Neutering

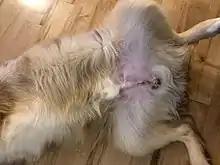
Closed castration incision on a male dog, taken 12 hours after surgery

In male animals, castration involves the removal of the testes (testicles), and is commonly practiced on both household pets (for birth control and behaviour modification) and on livestock (for birth control, as well as to improve commercial value). Often the term "neuter[ing]" is used to specifically mean castration, e.g. in phrases like "spay and neuter".